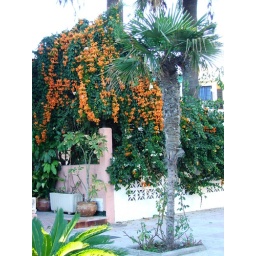
A honeysuckel in flower in January. This is near the entry to Sexi Parrot, a bird sanctuary